Jørgen Randers

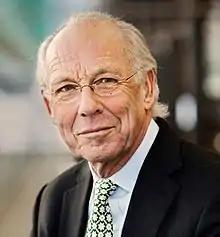
Randers in 2009

Jørgen Randers (born 22 May 1945) is a Norwegian academic, professor emeritus of climate strategy at the BI Norwegian Business School, and practitioner in the field of future studies. His professional field encompasses model-based future studies, scenario analysis, system dynamics, sustainability, climate, energy and ecological economics. He is also a full member of the Club of Rome, a company director, a member of various not-for-profit boards, a business consultant on global sustainability matters and an author. His publications include the seminal work "The Limits to Growth (co-author)", and Reinventing Prosperity. He served, between 1994 and 1999, as deputy director general of the World Wildlife Fund International.